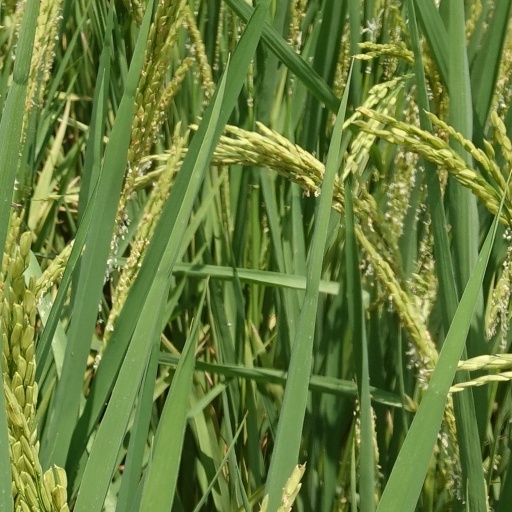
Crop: rice